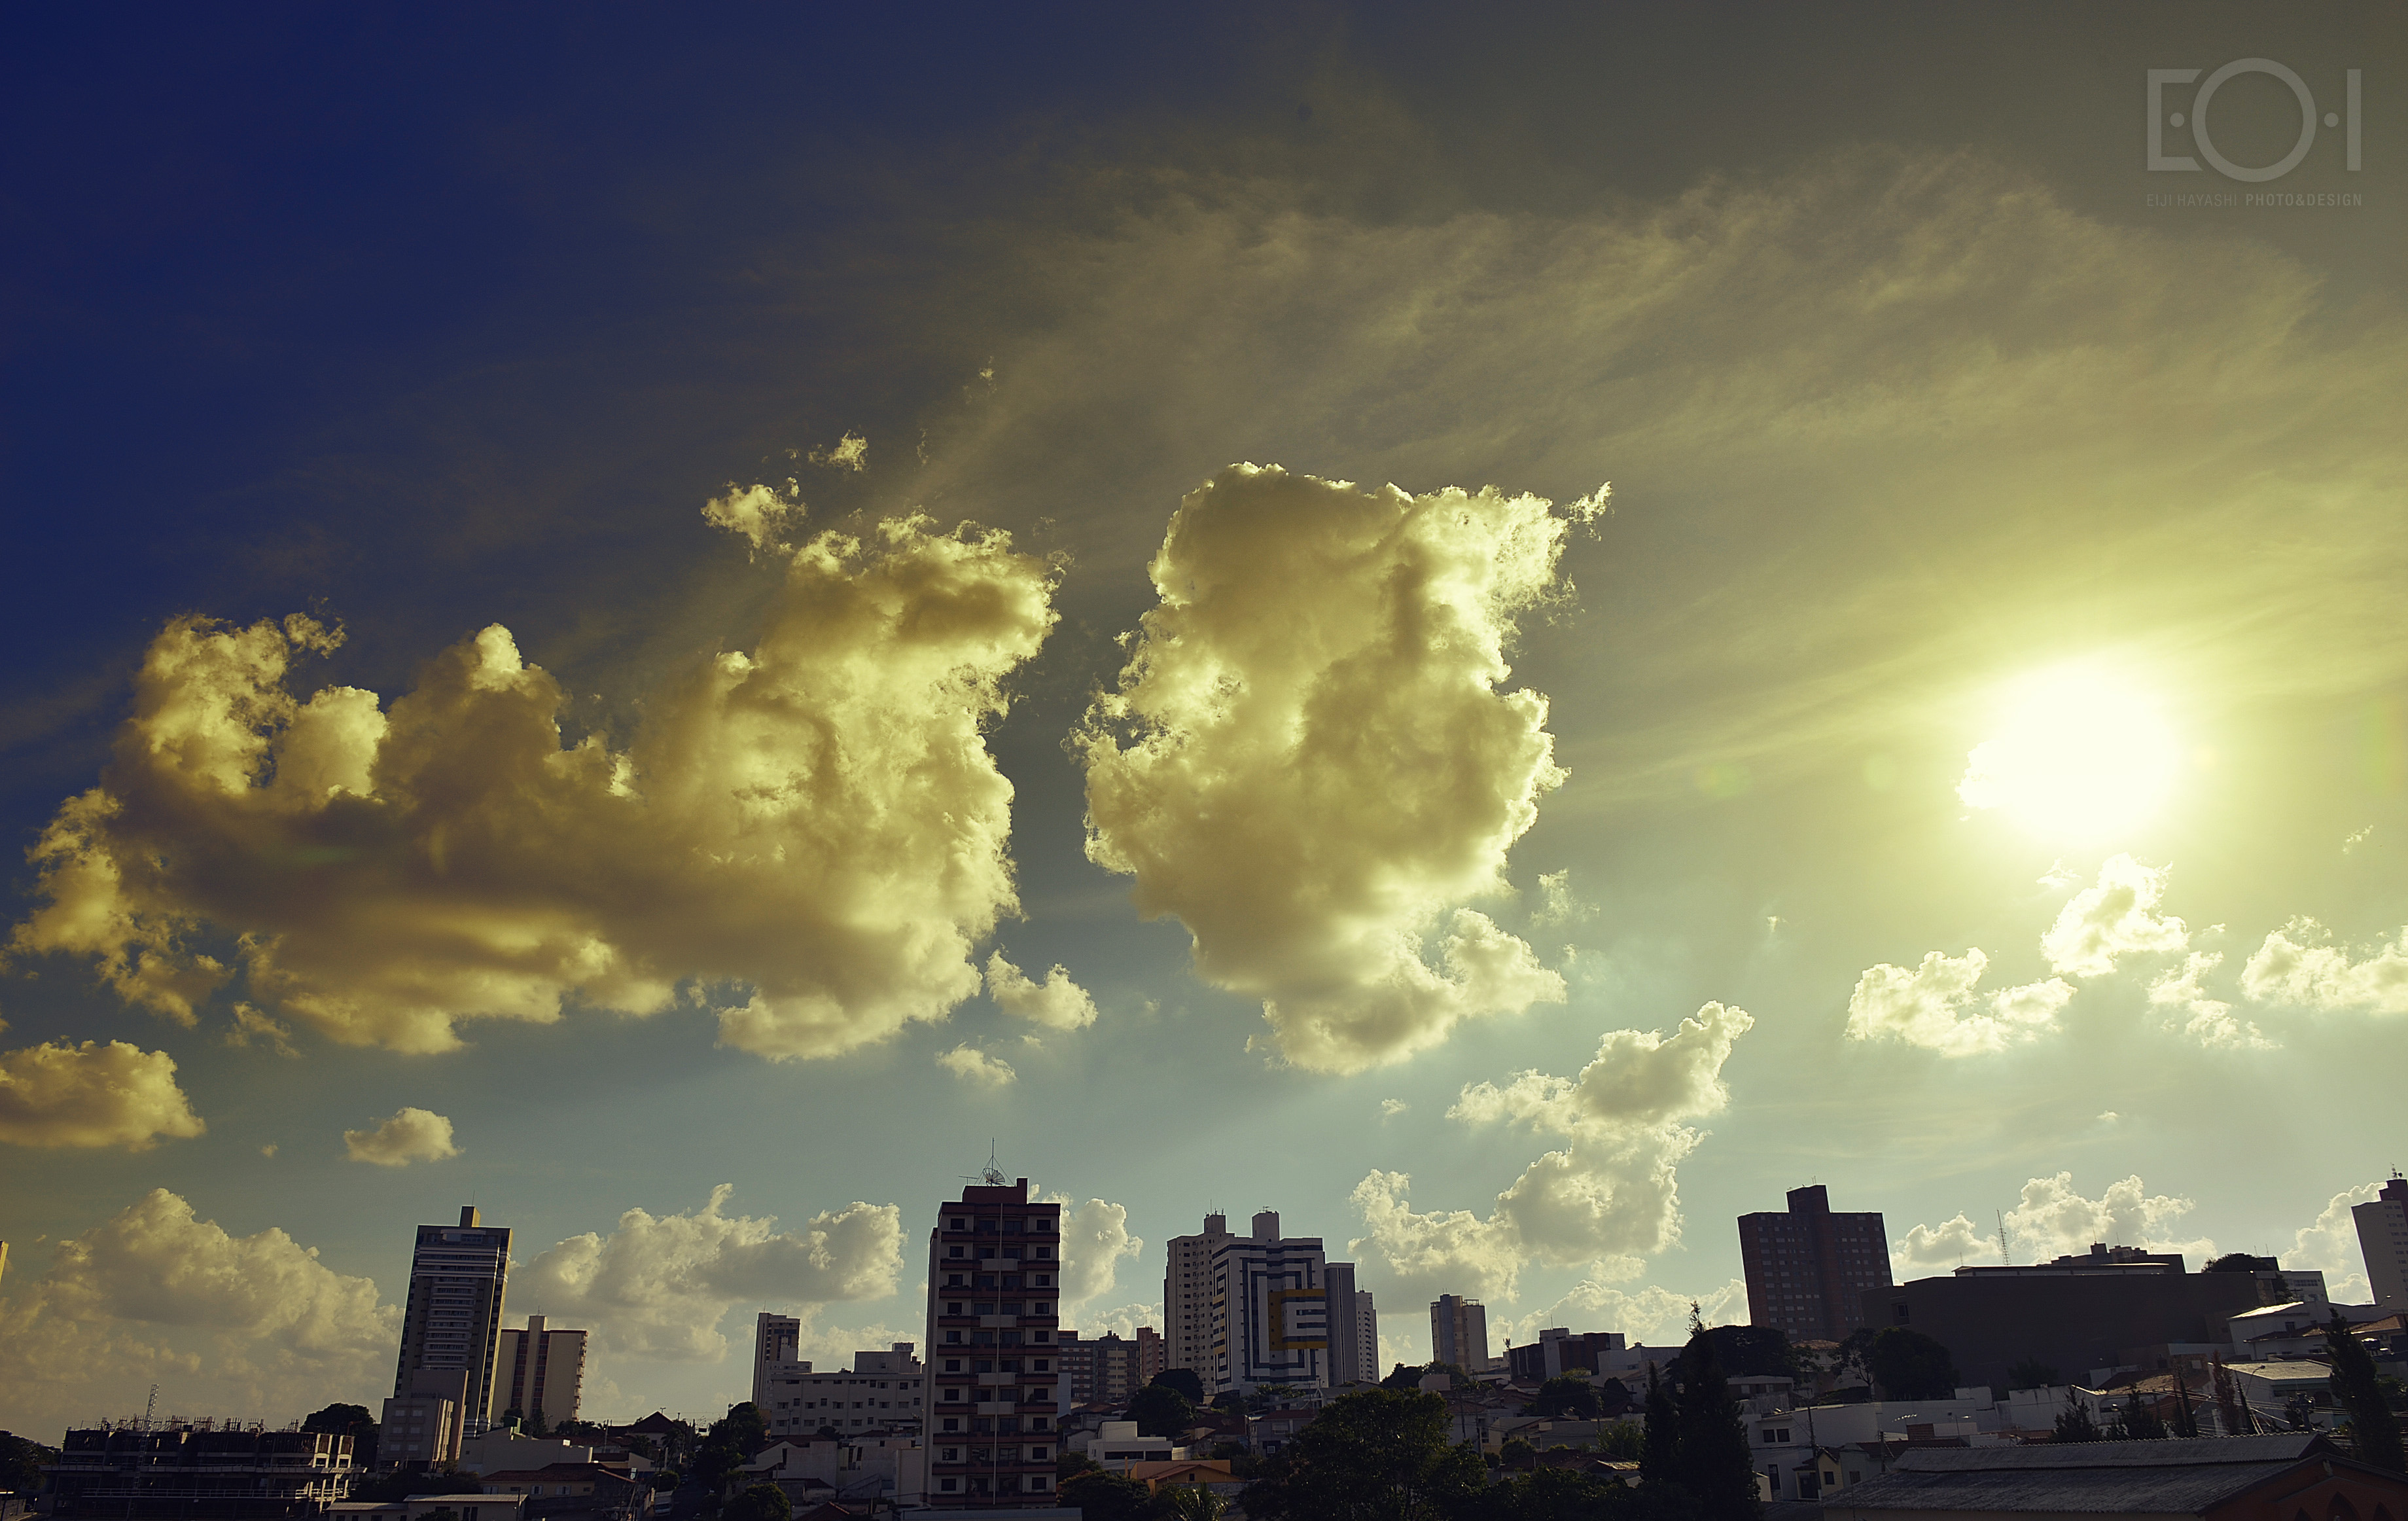
city, sky, blue, build, sun, cloud, daytime, skyline, cityscape, atmosphere, metropolis, skyscraper, urban area, metropolitan area, atmosphere of earth, morning, cumulus, sunlight, phenomenon, meteorological phenomenon, evening, dusk, dawn, horizon, sunset, night, computer wallpaper, building